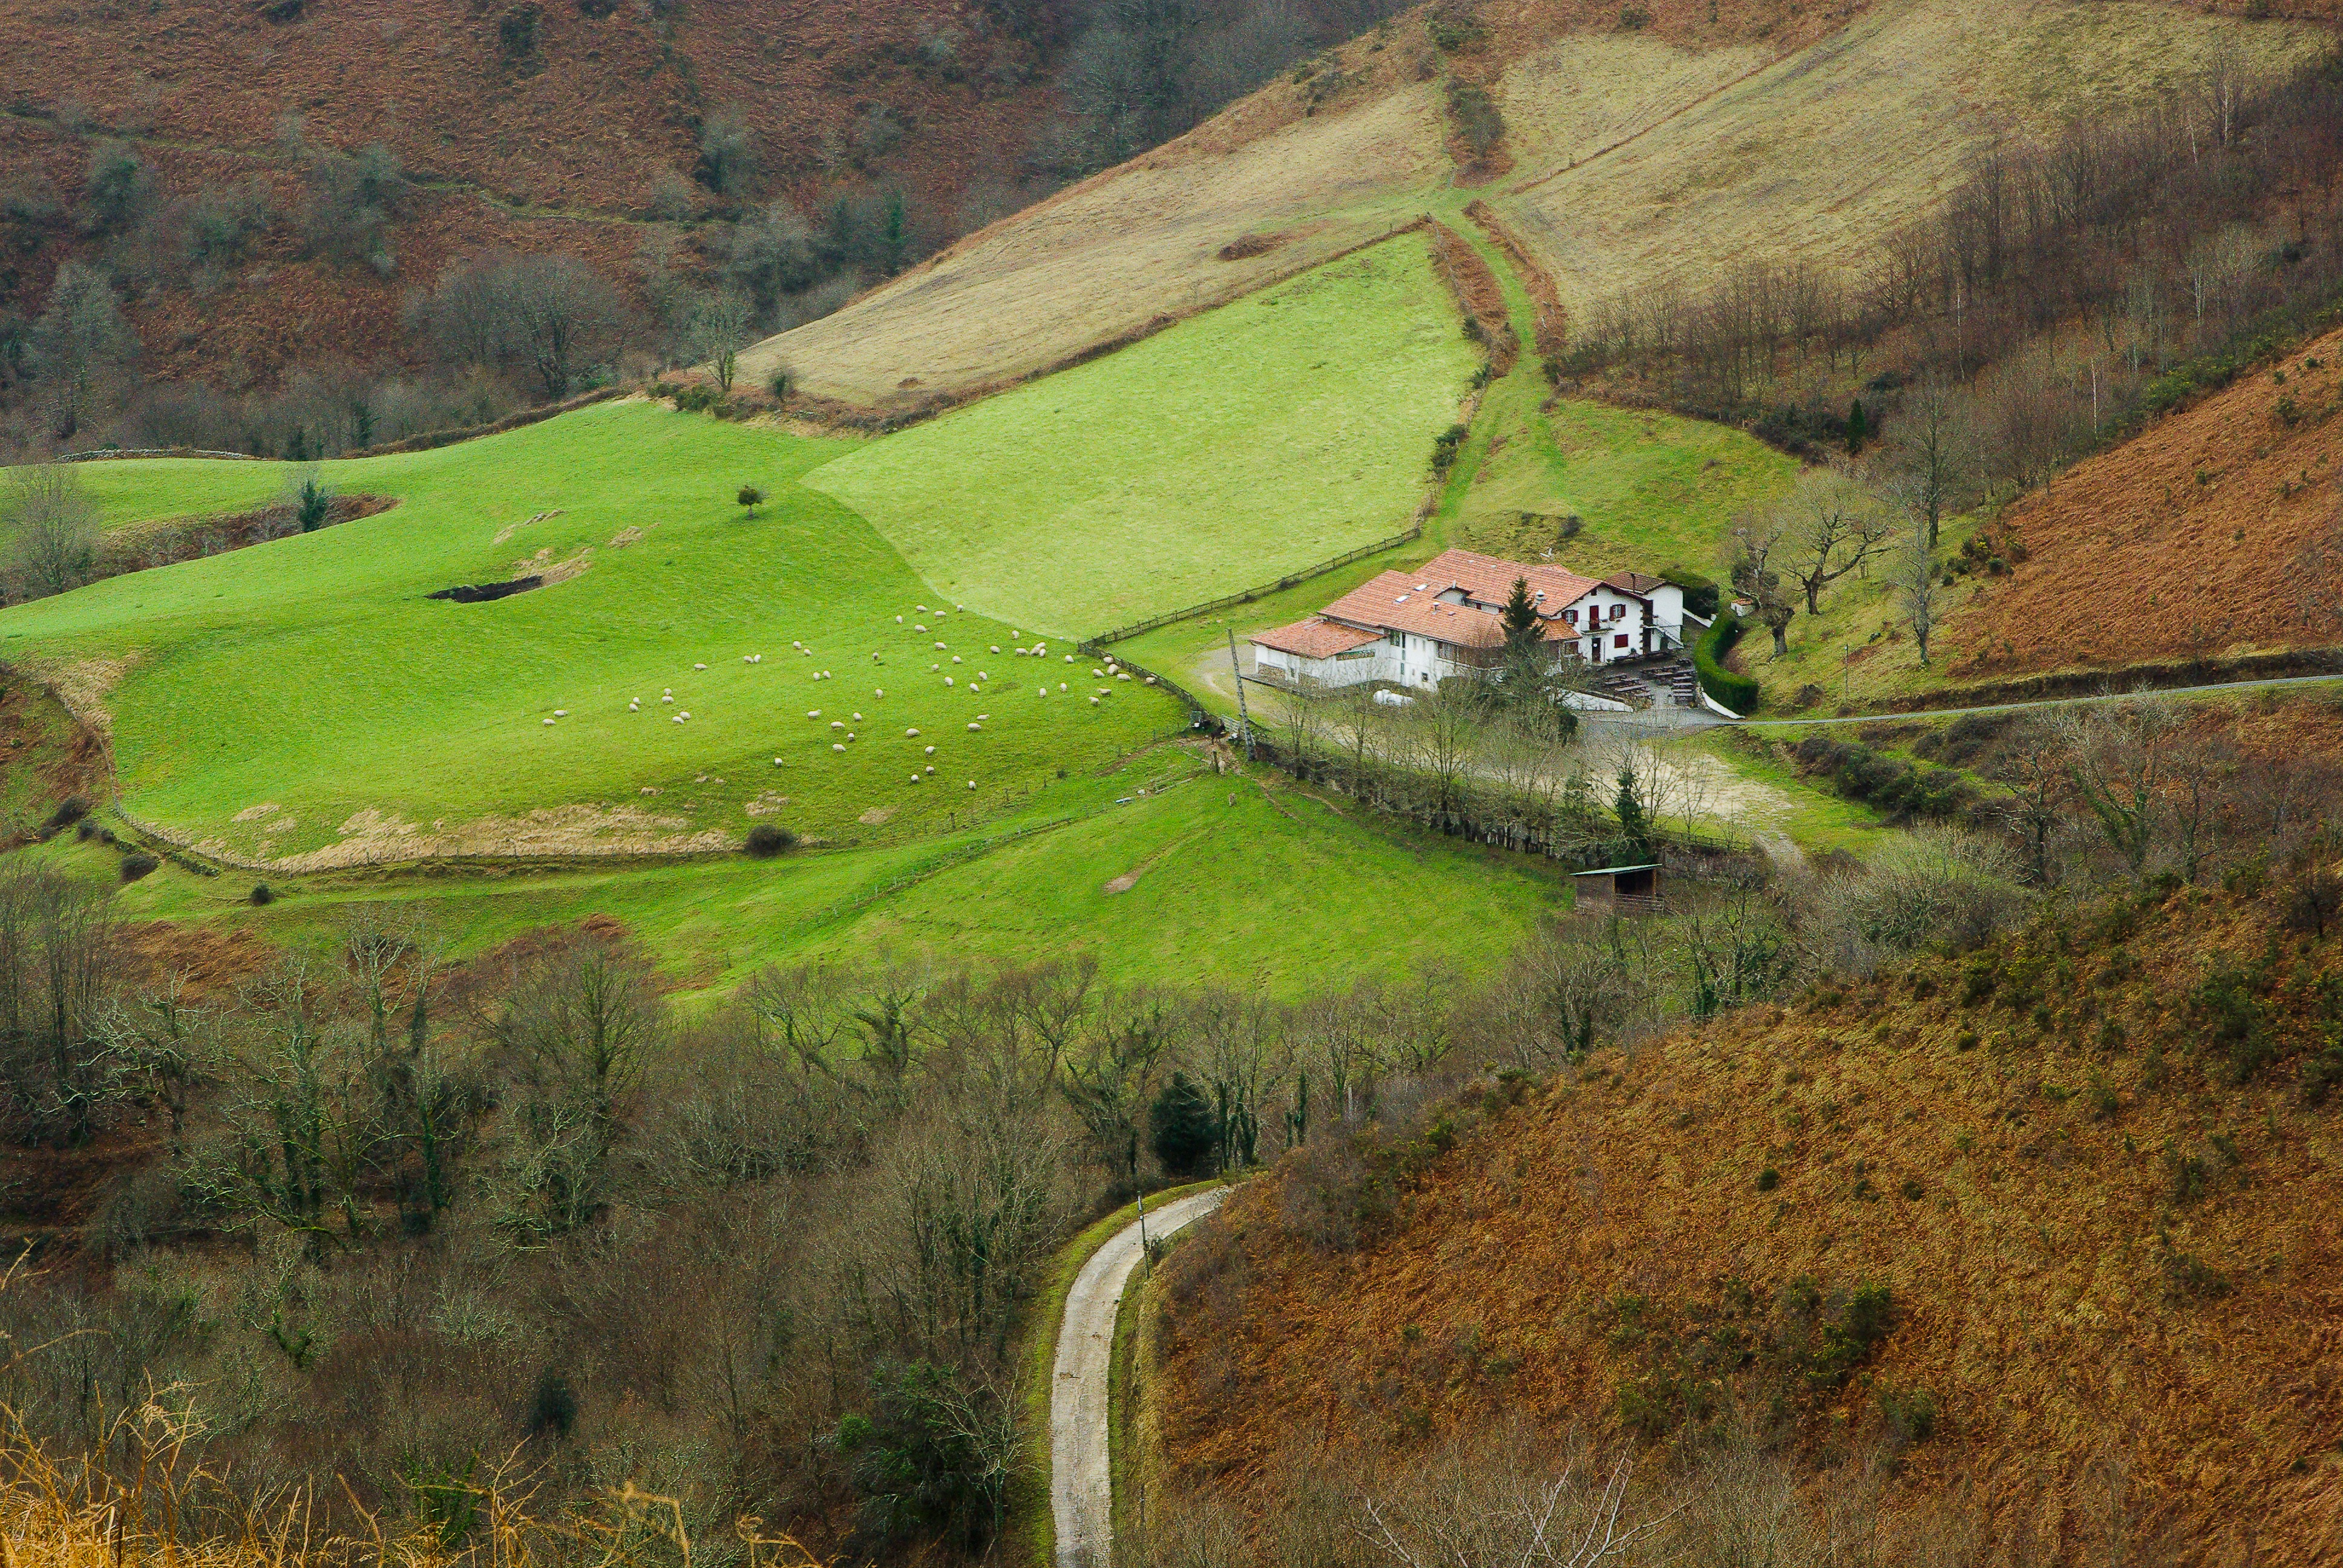
landscape, wilderness, mountain, farm, meadow, hill, lake, valley, mountain range, france, pasture, reservoir, highland, terrain, plain, grassland, plateau, fell, pastures, loch, rural area, basque country, aerial photography, mountain pass, geographical feature, mountainous landforms